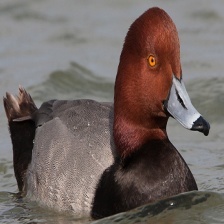
Species: RED HEADED DUCK
Scientific name: AYTHYA AMERICANA
ImageNet parent category: drake